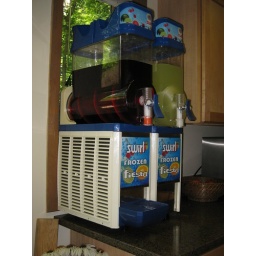
This slushy machine (AKA mana dispenser) showed up in the office kitchen today.I'm never quitting.